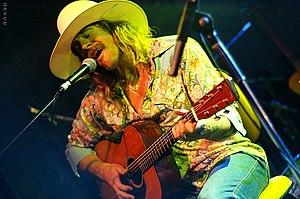
Musicien californien, né le 10 décembre 1972, à Downey, Donavon Frankenreiter est un passionné de surf, sport pour lequel il est commandité en tant que surfeur libre par Billabong, à l'âge de treize ans.